Gallivan Center

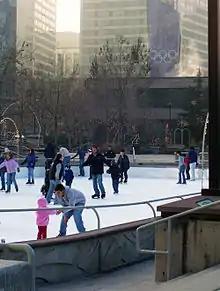
Ice Skating at the Gallivan Center

The plaza, which has been described as "Salt Lake City's outdoor living room", was named in honor of John W. Gallivan, the former, long-time publisher of "The Salt Lake Tribune". The plaza is situated between East 200 South on the north, the Salt Lake City Marriott Hotel City Center on the east, East Gallivan Avenue on the south, the Wells Fargo Center on the southwest, and the One Utah Center on the northeast. An adjacent TRAX station (Gallivan Plaza) takes its name from the plaza. (The light rail station is served by the Blue and Green lines).